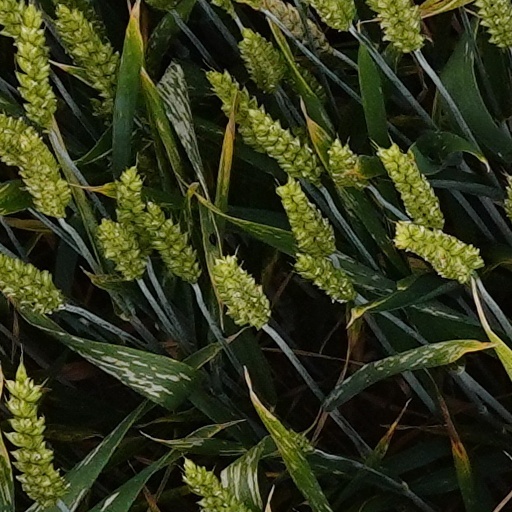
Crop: wheat